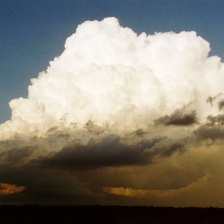
Cloud type: Cumulonimbus